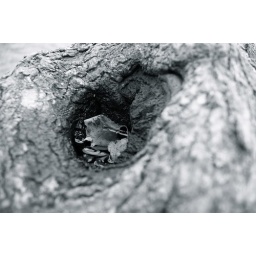
Leaf in water in knot in tree